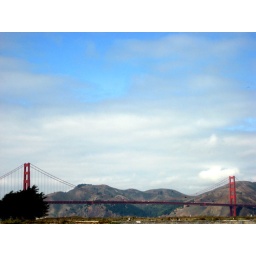
there are some creepy black images hovering around the bridge